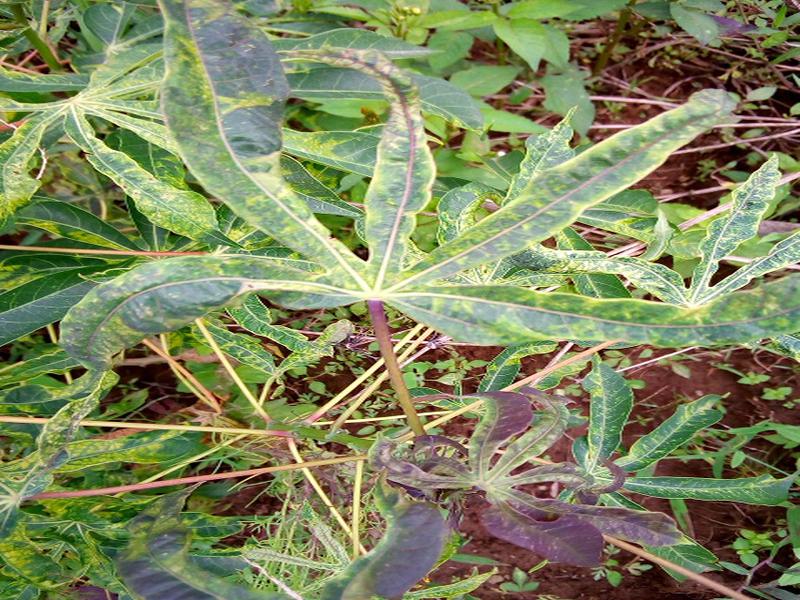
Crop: cassava
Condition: mosaic_disease